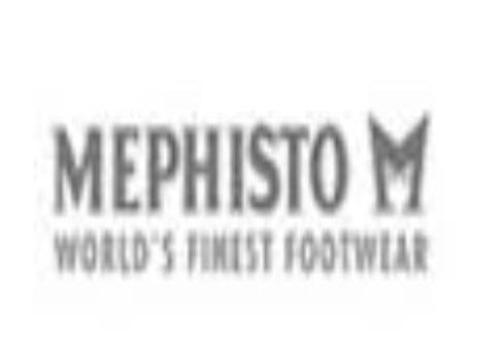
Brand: mephisto
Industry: Clothes